Greenhouse gas emissions

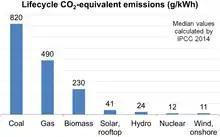
Life-cycle greenhouse gas emissions of electricity supply technologies, median values calculated by IPCC

Transportation accounts for 15% of emissions worldwide. Over a quarter of global transport emissions are from road freight, so many countries are further restricting truck emissions to help limit climate change.